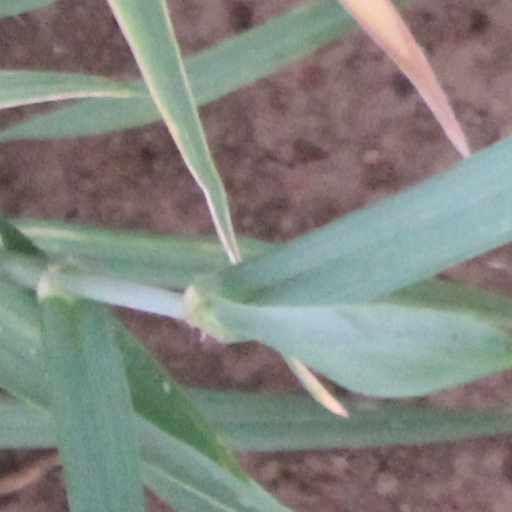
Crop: wheat